Gori, Georgia

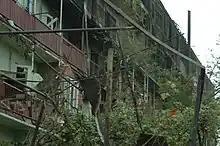
A damaged apartment building in Gori.

With the downfall of the medieval Georgian kingdom, Gori – strategically located at the crossroads of major transit routes – was frequently targeted by foreign invaders, and changed its masters on several occasions. It was first taken and sacked by Uzun Hassan of the Ak Koyunlu in 1477, followed by Tahmasp I of Persia in the mid-16th century. By the end of that century, Gori briefly passed to the Ottomans through the 1578–90 Ottoman–Persian War, and became their major outpost in Georgia until being recovered by the Georgians under Simon I of Kartli after heavy fighting in 1599. The town was once again garrisoned by the Persians under Shah Abbas I in 1614. Following successive occupations by the Ottomans (1723–35) and Persians (1735–40s), Gori returned to Georgian control under the kings Teimuraz II and Erekle II whose efforts helped to advance economy and culture in the town. Following the Russian annexation of Georgia, Gori was granted the status of a town within the Gori Uyezd of the Tiflis Governorate in 1801. It grew in size and population throughout the 19th century. A plan of 1824 shows the town on the hill slopes below the citadel, and a moat around it. The town was destroyed in the 1920 earthquake, and almost completely rebuilt in the Soviet period. An important industrial center in Soviet times, Gori suffered from an economic collapse and the outflow of the population during the years of a post-Soviet crisis of the 1990s.